Richard's Poor Almanac

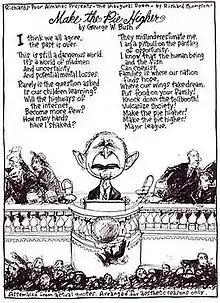
The 2001 "Make the Pie Higher" strip

The "Richard's Poor Almanac" cartoon published the week of George W. Bush's first inauguration was Thompson's mock inaugural poem, "Make the Pie Higher", composed of some of Bush's more incoherent quotations. When "Make the Pie Higher" was shared on the Internet, it spread rapidly and was eventually dissected and analyzed on Snopes, which published a lengthy review of its origins. The poem has been set to music multiple times in various styles, including Irish and choral music.